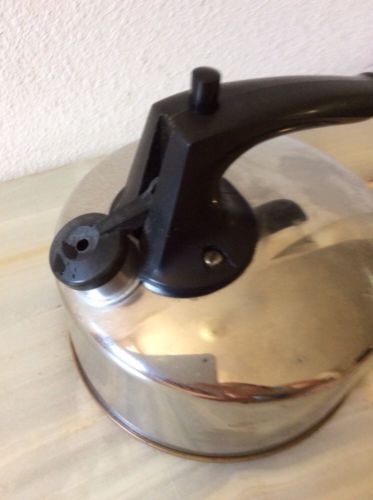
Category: kettle